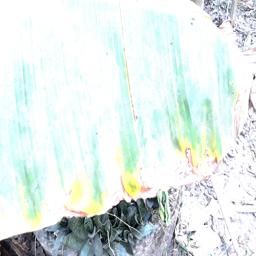
Label: POTASSIUM DEFICIENCY